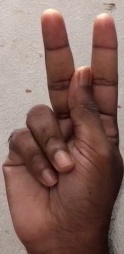
ASL sign: K